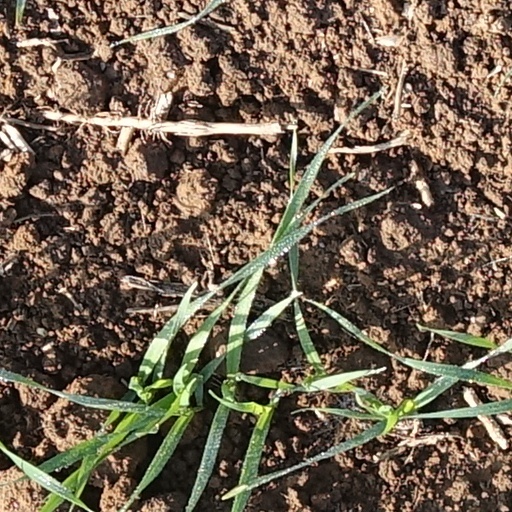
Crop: wheat